Morocco

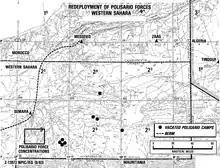
Map of the Western Sahara War (1975–1991)

France's exile of Sultan Mohammed V in 1953 to Madagascar and his replacement by the unpopular Mohammed Ben Aarafa sparked active opposition to the French and Spanish protectorates. The most notable violence occurred in Oujda where Moroccans attacked French and other European residents in the streets. France allowed Mohammed V to return in 1955, and the negotiations that led to Moroccan independence began the following year. In March 1956 Morocco regained its independence from France as the Kingdom of Morocco. A month later Spain forsook its protectorate in Northern Morocco to the new state but kept its two coastal enclaves (Ceuta and Melilla) on the Mediterranean coast which dated from earlier conquests, but over which Morocco still claims sovereignty to this day.